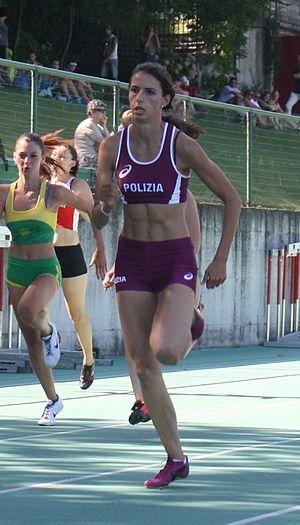
Giulia Riva est une athlète italienne, spécialiste du sprint.